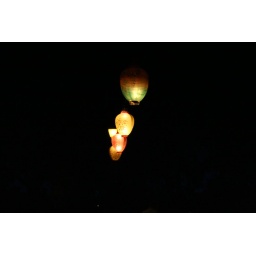
lamps in the blue bayou